West Channel Pile Light

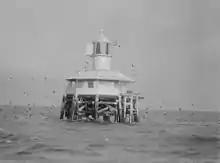
West Channel Pile Light, first half of the 20th century

The West Channel Pile Light is an active two-storey octagonal lighthouse in Port Phillip, Victoria, Australia. It was built in 1881, replacing a lightship installed in 1854, to mark the north-east end of the West Sand. The site is listed in the Victorian Heritage Register.